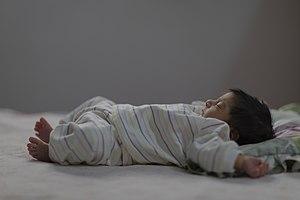
Un enfant est un jeune être humain en cours de développement et dépendant de ses parents ou d’autres adultes. Português: Uma criança (do latim creantia) é um ser humano no início de seu desenvolvimento.